Markus Grosskopf

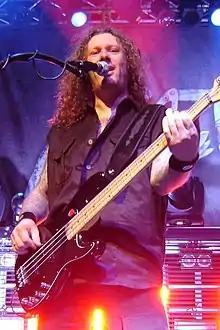
Grosskopf performing with Helloween in 2010

Markus Grosskopf (born 21 September 1965) is a German musician best known as the bass guitarist, backing vocalist and a founding member of the power metal band Helloween.